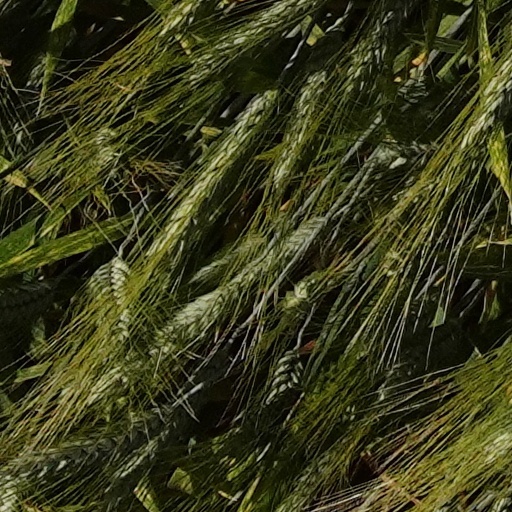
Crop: wheat